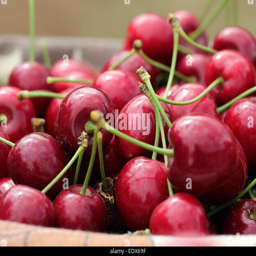
a close - up on a basket of freshly picked red cherries